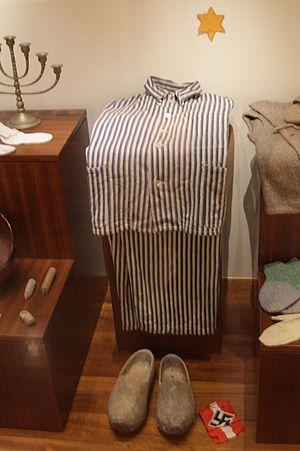
Sigmund Rascher, né le 12 février 1909 à Munich et mort le 26 avril 1945 à Dachau, est un médecin SS allemand, instigateur des expérimentations humaines menées dans le camp de concentration de Dachau.